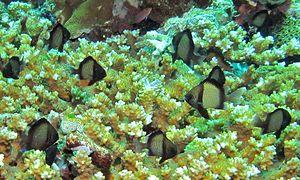
Dascyllus reticulatus, communément nommé Dascyllus réticulé, est une espèce de poissons marins de la famille des Pomacentridae.